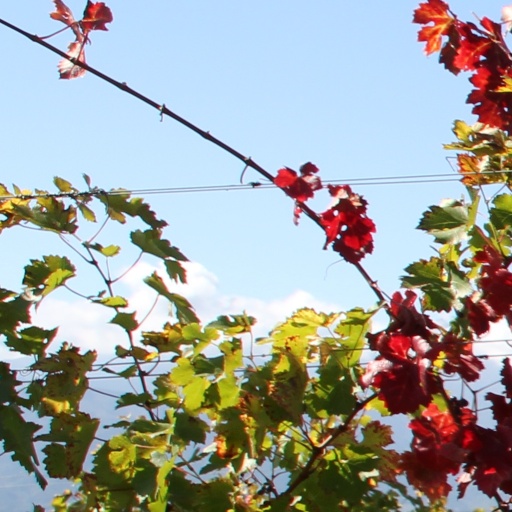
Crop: grape